Sidney Govou

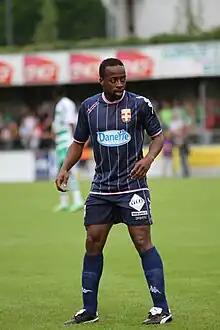
Govou playing for Evian in 2011

On 5 July 2011, Govou signed a two-year contract with newly promoted Ligue 1 side Évian.